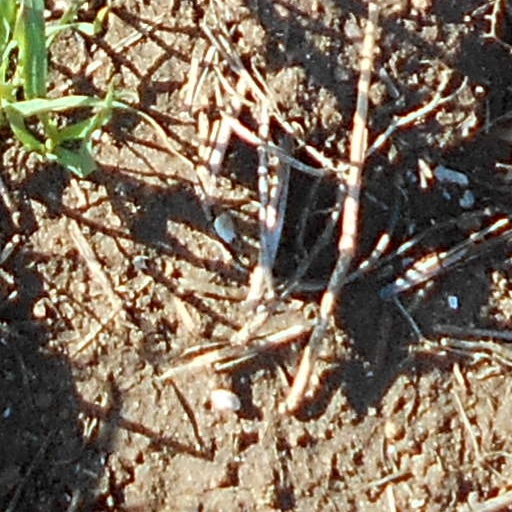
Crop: wheat